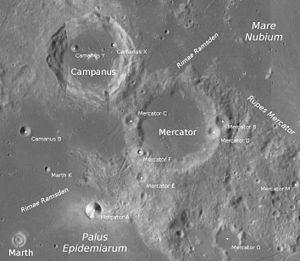
Le Rupes Mercator est une falaise lunaire délimitant la rive occidentale de la Mare Nubium. Cette formation géologique mesure 93 kilomètres de long. Elle porte le nom du cratère voisin Mercator, nom qui lui fut attribué en 1935 par l'Union astronomique internationale en l'honneur du géographe et mathématicien flamand Gérard Mercator. Le Rupes Mercator prend fin au Nord avec l'étroite vallée du Rimae Ramsden qui part depuis le cratère Ramsden et qui permet à la mare lunaire Palus Epidemiarum de communiquer avec la Mare Nubium.
Campanus est un cratère lunaire situé au sud-ouest de la face visible de la Lune. Il se trouve sur la rive septentrionale de Palus Epidemiarum et à côté du cratère Mercator. Le cratère Campanus est un cratère au contour régulier. Le cratère Campanus est séparé du cratère Mercator par une étroite vallée correspondant à un sillon dénommé Rimae Ramsden du nom du cratère Ramsden d'où démarre cette formation. Cette étroite vallée permet au Palus Epidemarium de communiquer avec la Mare Nubium au niveau de la falaise montagneuse du Rupes Mercator.
Mercator est un cratère lunaire situé au sud-ouest de la face visible de la Lune. Il se trouve sur la rive septentrionale de Palus Epidemiarum et à côté du cratère Campanus. Le cratère Mercator est un cratère au contour parsemé de petits cratères satellites. Le cratère Mercator est séparé du cratère Campanus par une étroite vallée correspondant à un sillon dénommé Rimae Ramsden du nom du cratère Ramsden d'où démarre cette formation et qui passe à la hauteur du petit cratère satellite « Mercador C ». Cette étroite vallée permet au Palus Epidemarium de communiquer avec la Mare Nubium au niveau de la falaise montagneuse du Rupes Mercator.